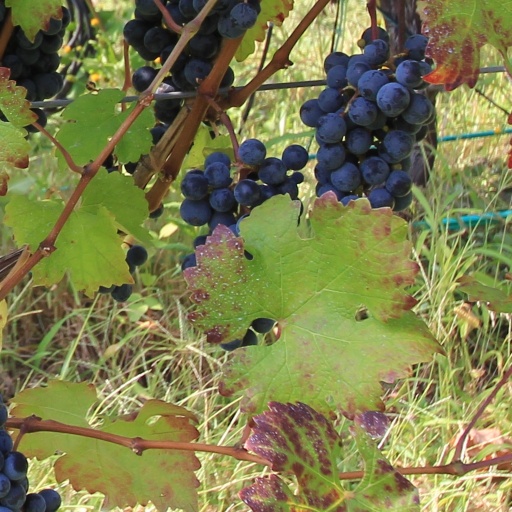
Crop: grape